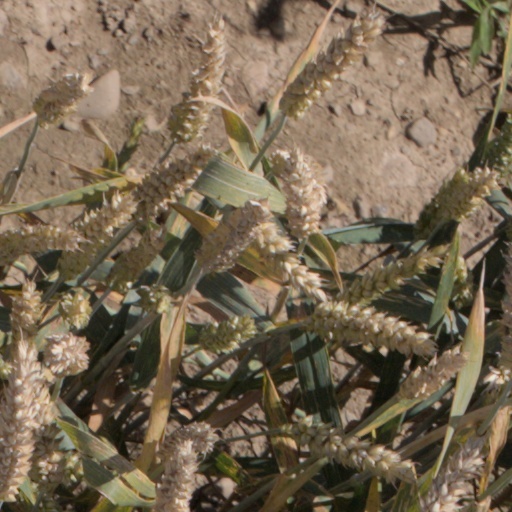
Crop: wheat